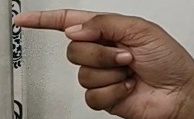
ASL sign: G